Grace Boelke

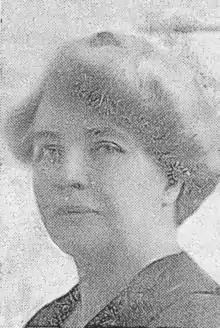
Grace Boelke in 1919

Grace Fairley Boelke (4 July 1870 – 17 February 1948) was an Australian medical doctor. She was one of the first female graduates in medicine from the University of Sydney.